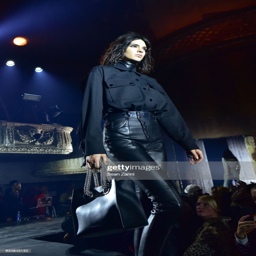
actor walks the runway at the show during fashion week .